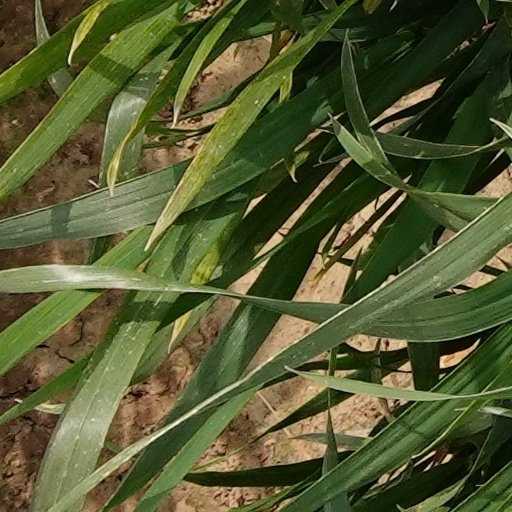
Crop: wheat